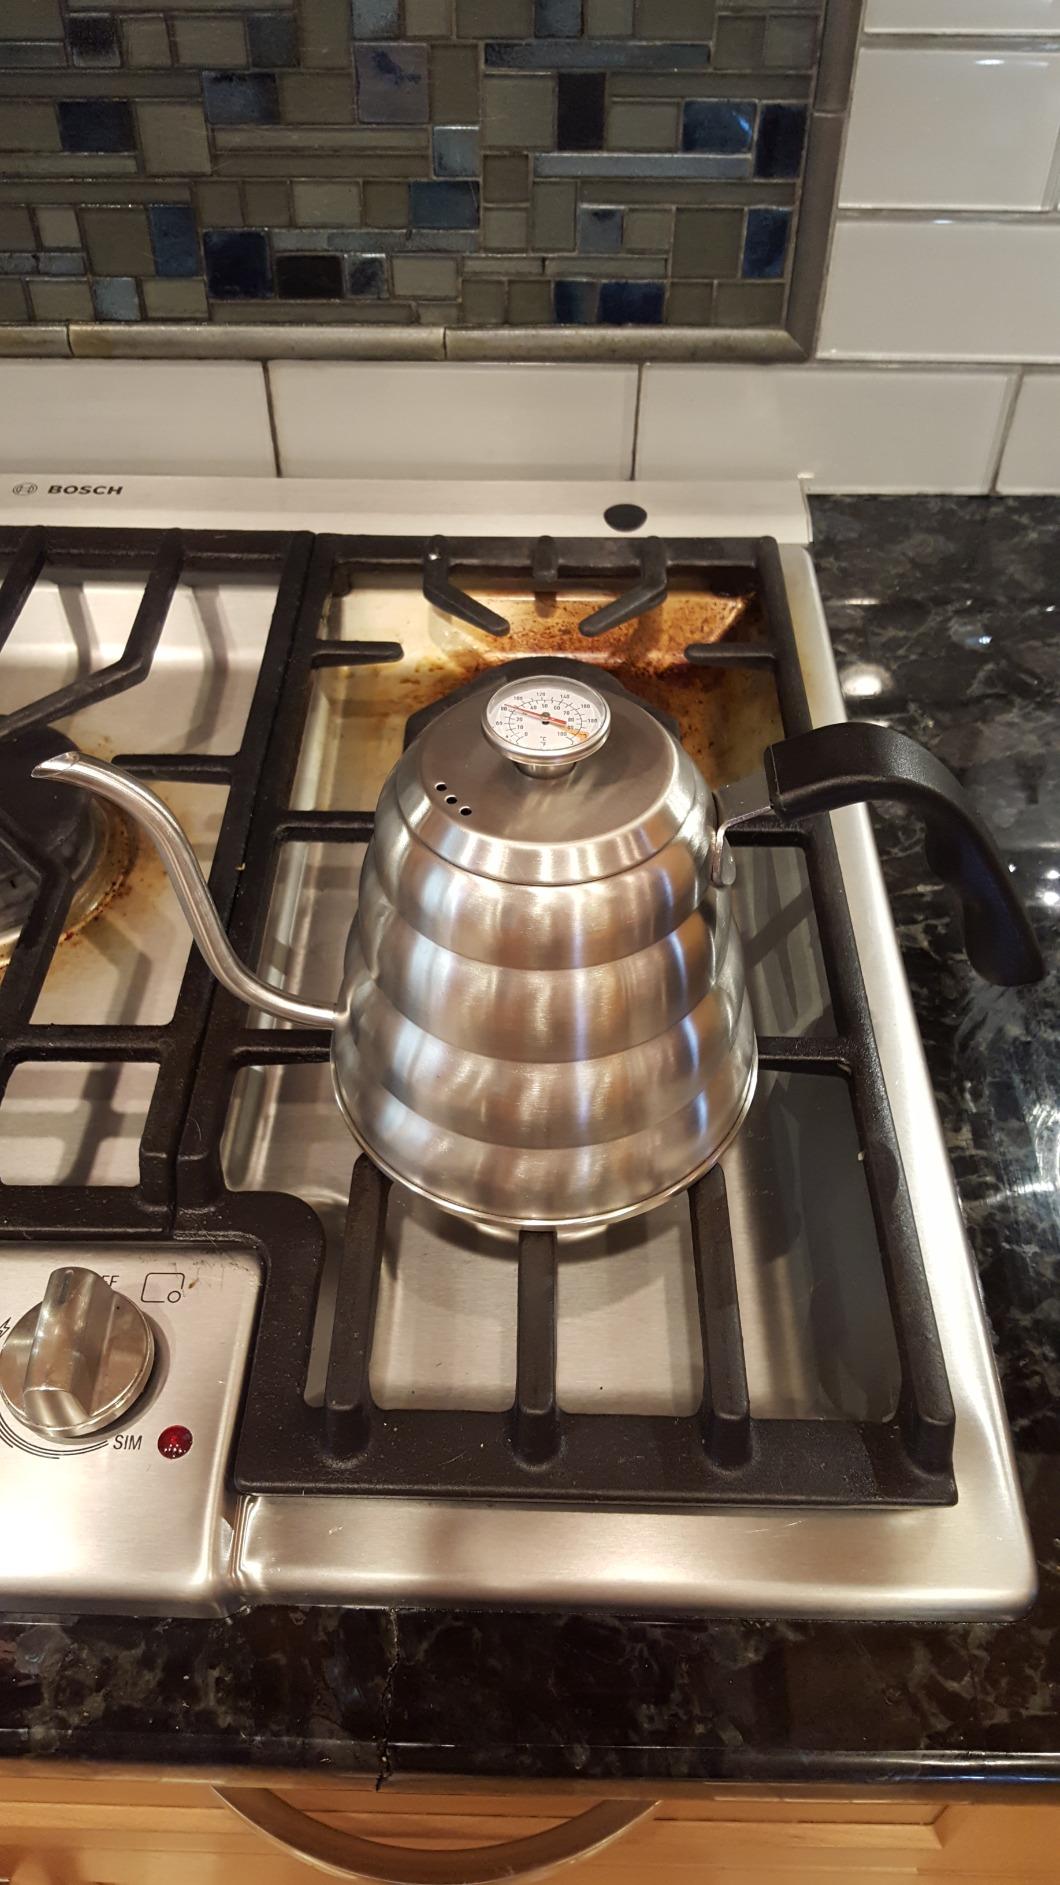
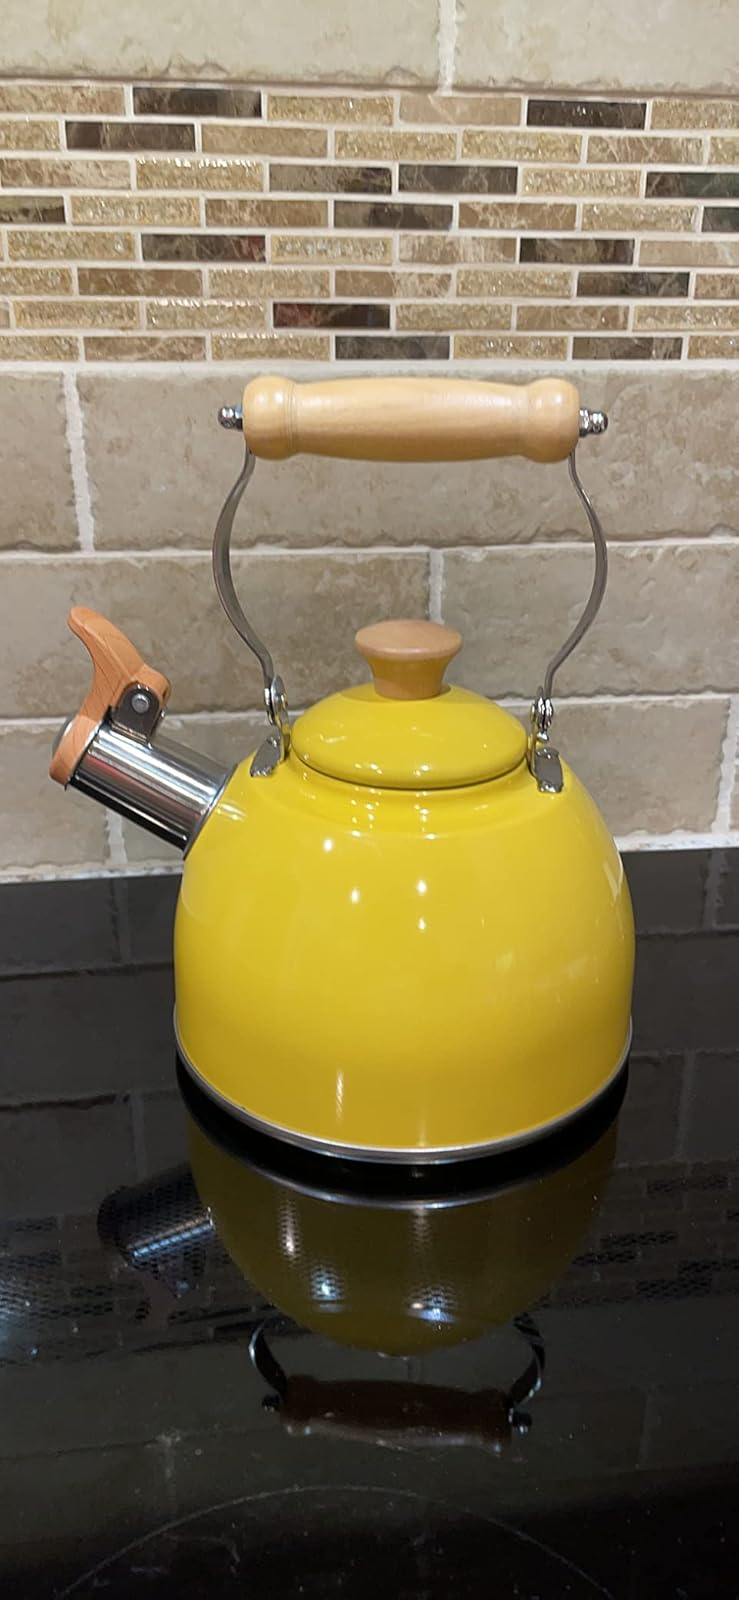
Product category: items_kettle
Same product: no